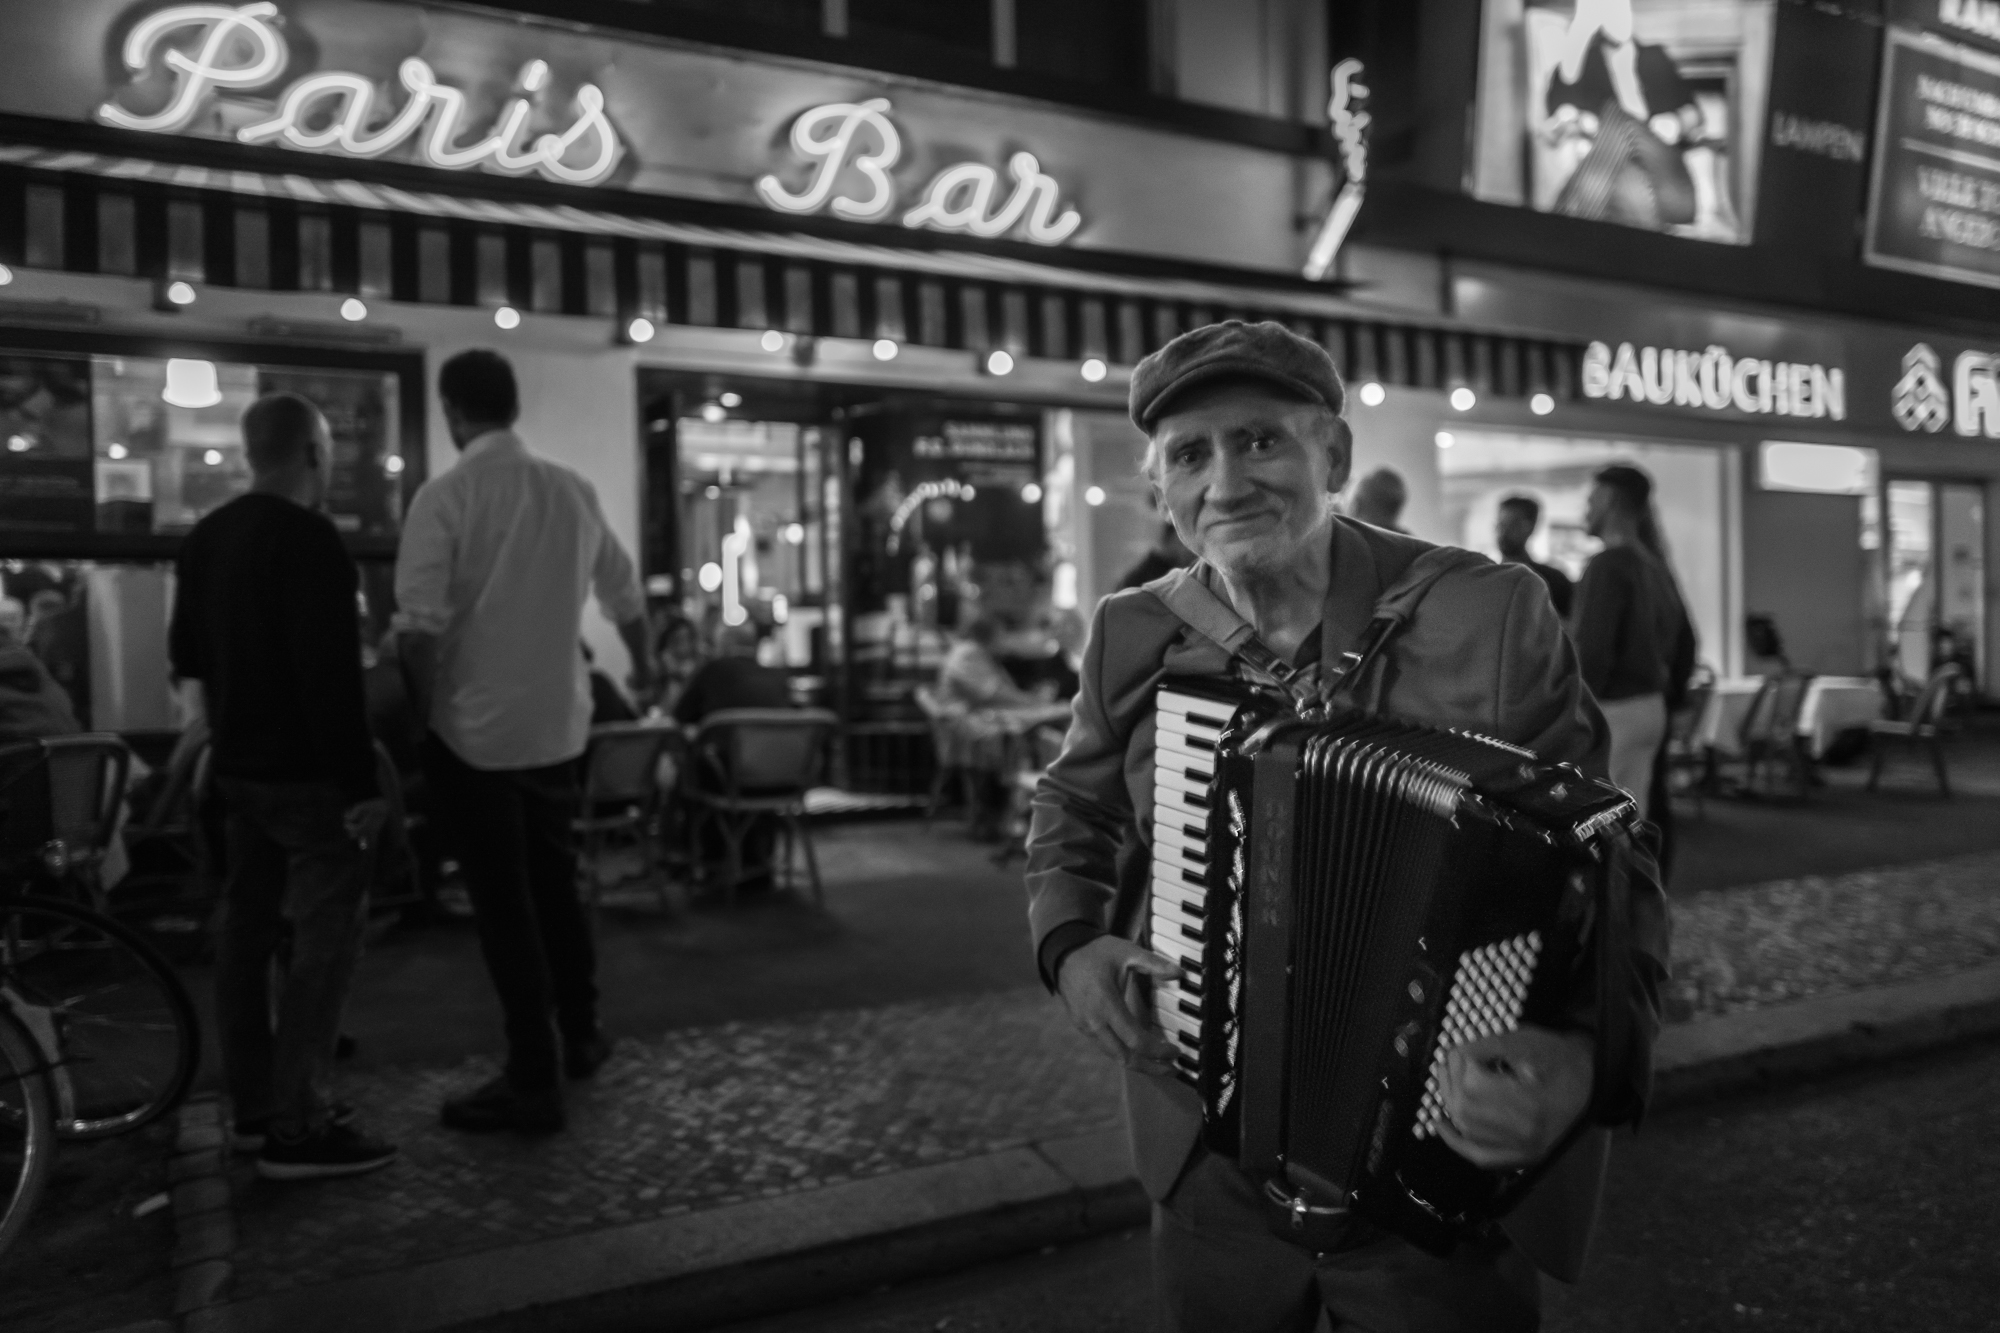
black and white, road, street, night, crowd, black, monochrome, streetphotography, bw, blackandwhite, blackwhite, candid, infrastructure, snapshot, berlin, streetphoto, schwarzweis, leica, strase, strasenfotografie, nightfoto, leicaq, strasenfoto, streetpassionaward, schirrmacher, monochrome photography, film noir